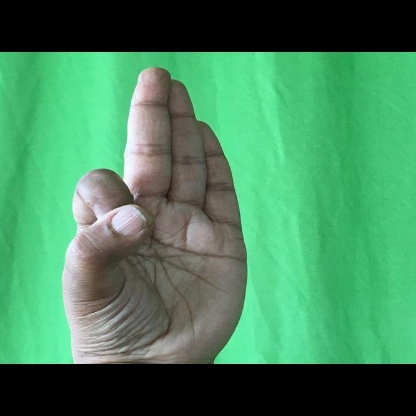
Mudra: Aralam